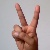
The image shows a hand gesture representing the letter 'V' in Indian Sign Language.